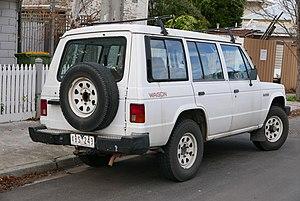
Le Mitsubishi Pajero est un véhicule 4×4 produit par Mitsubishi depuis 1980 en 4 générations.